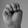
ASL letter: M